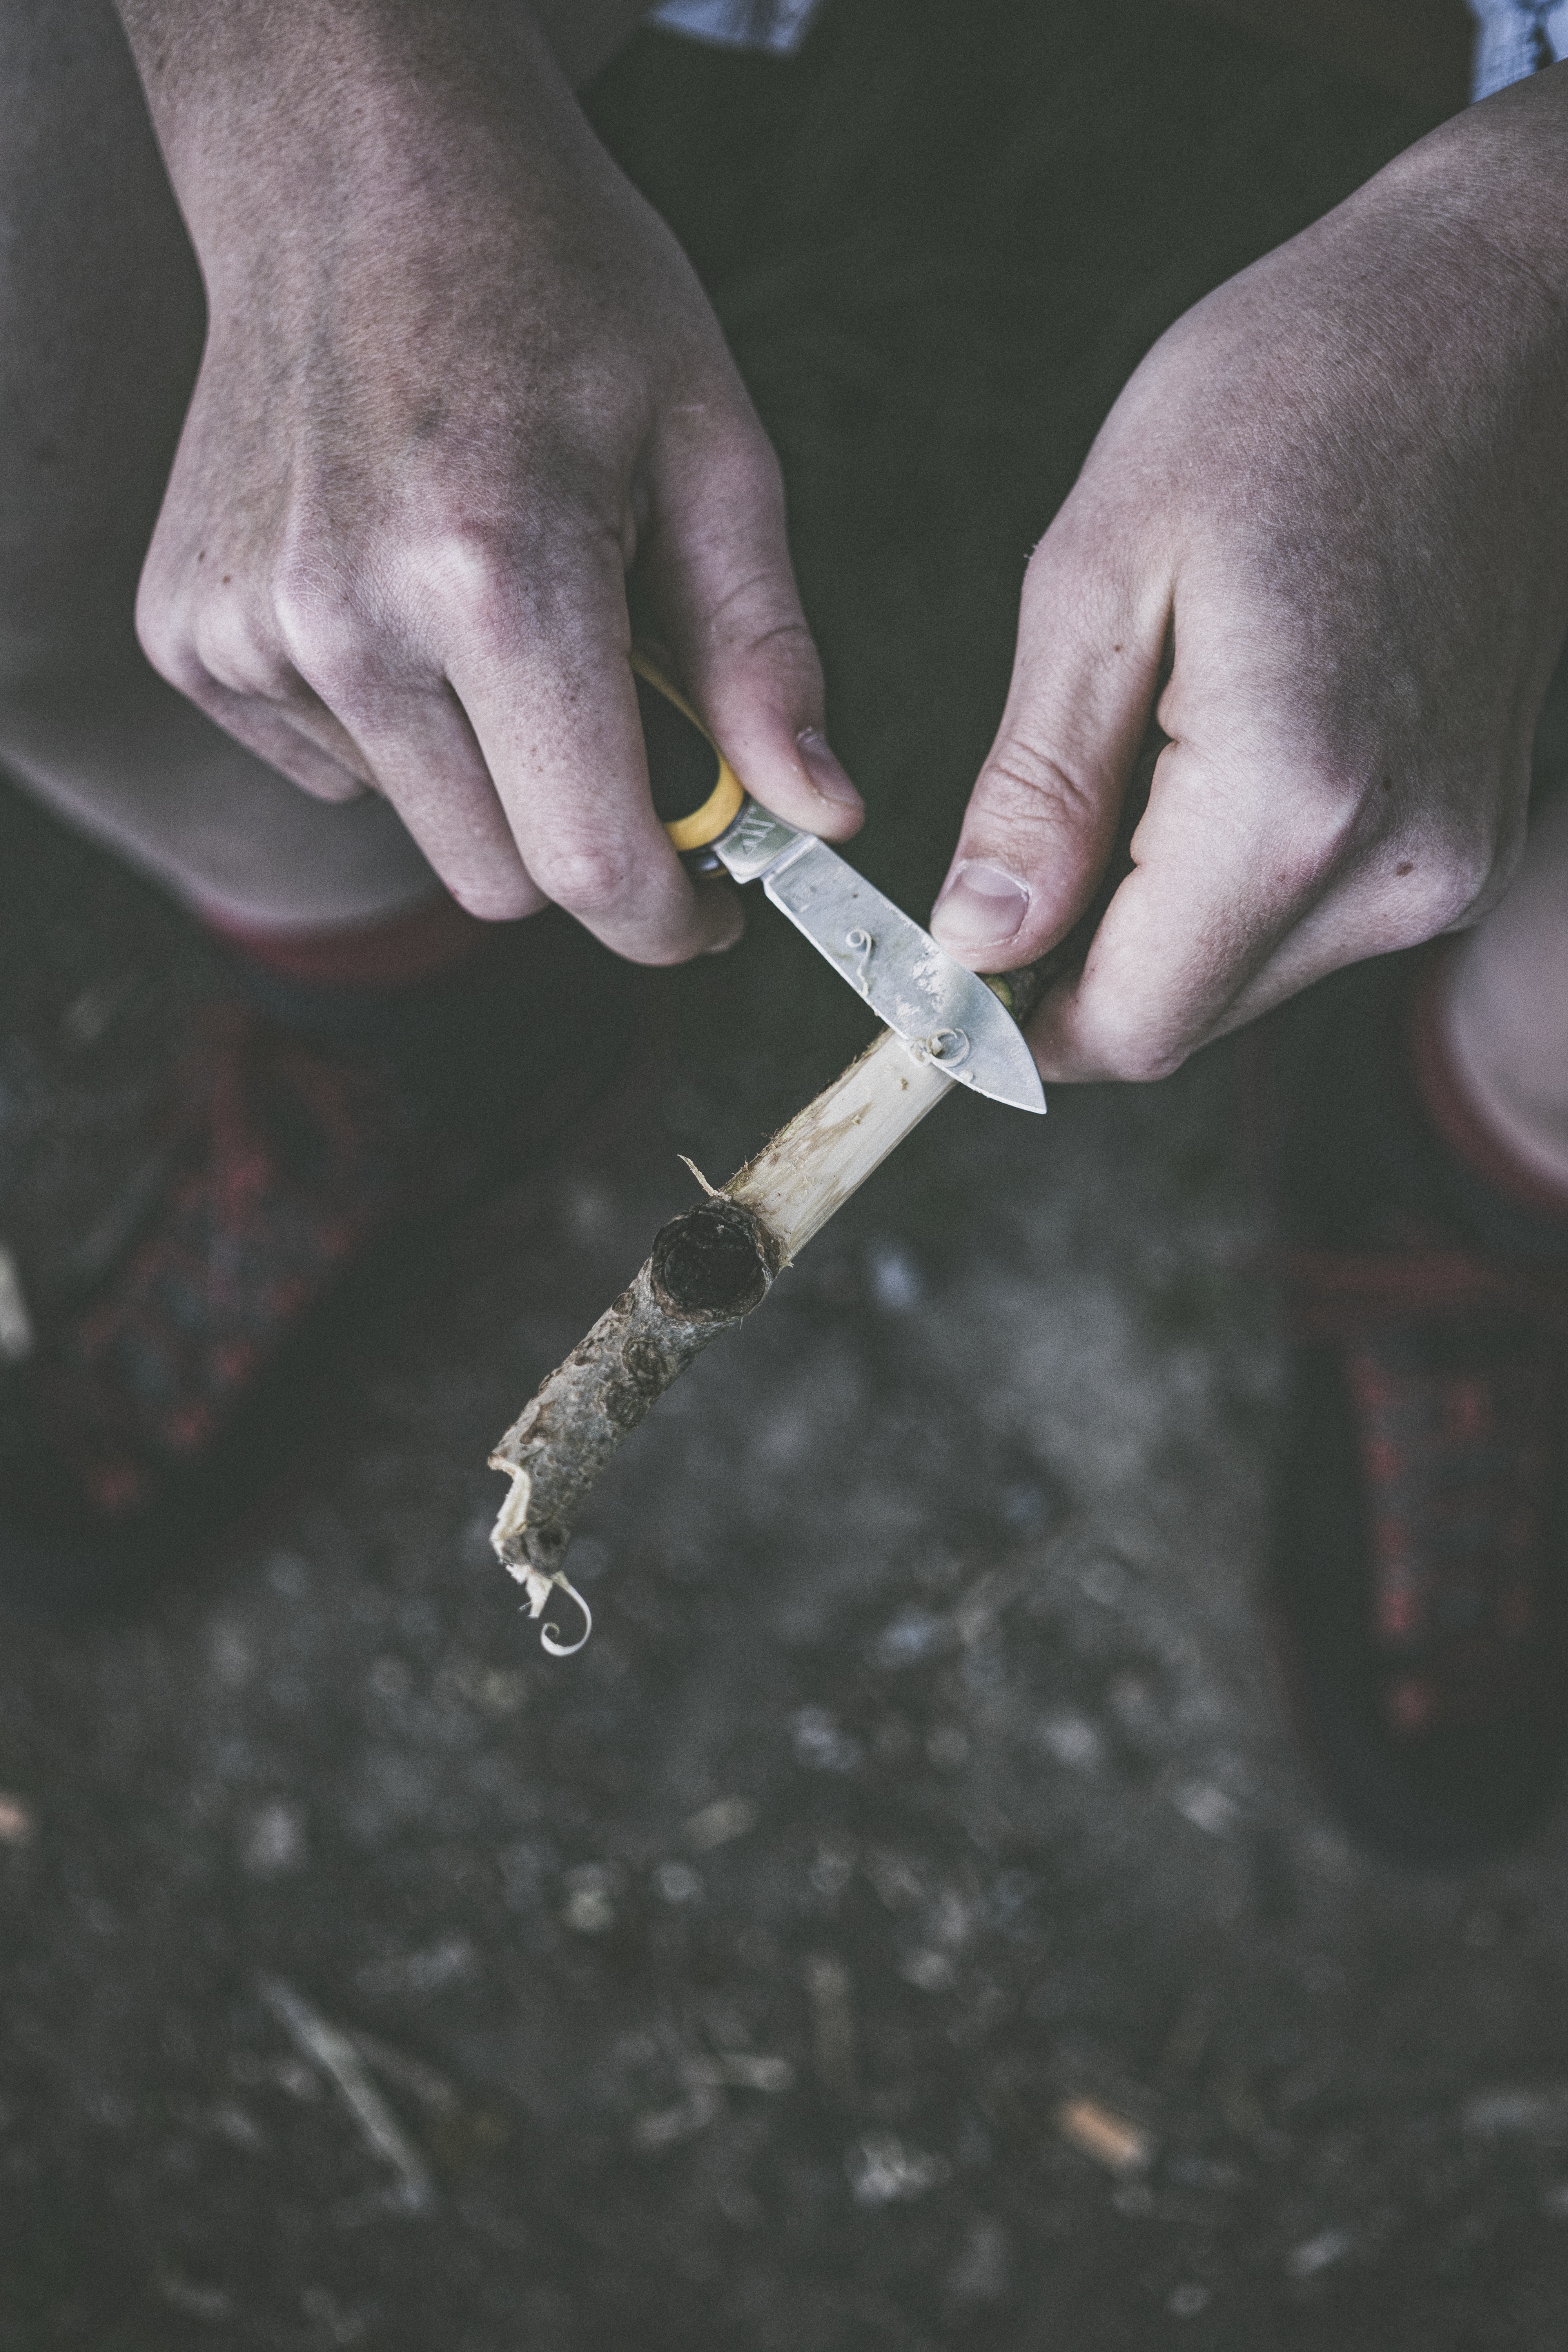
hand, finger, water